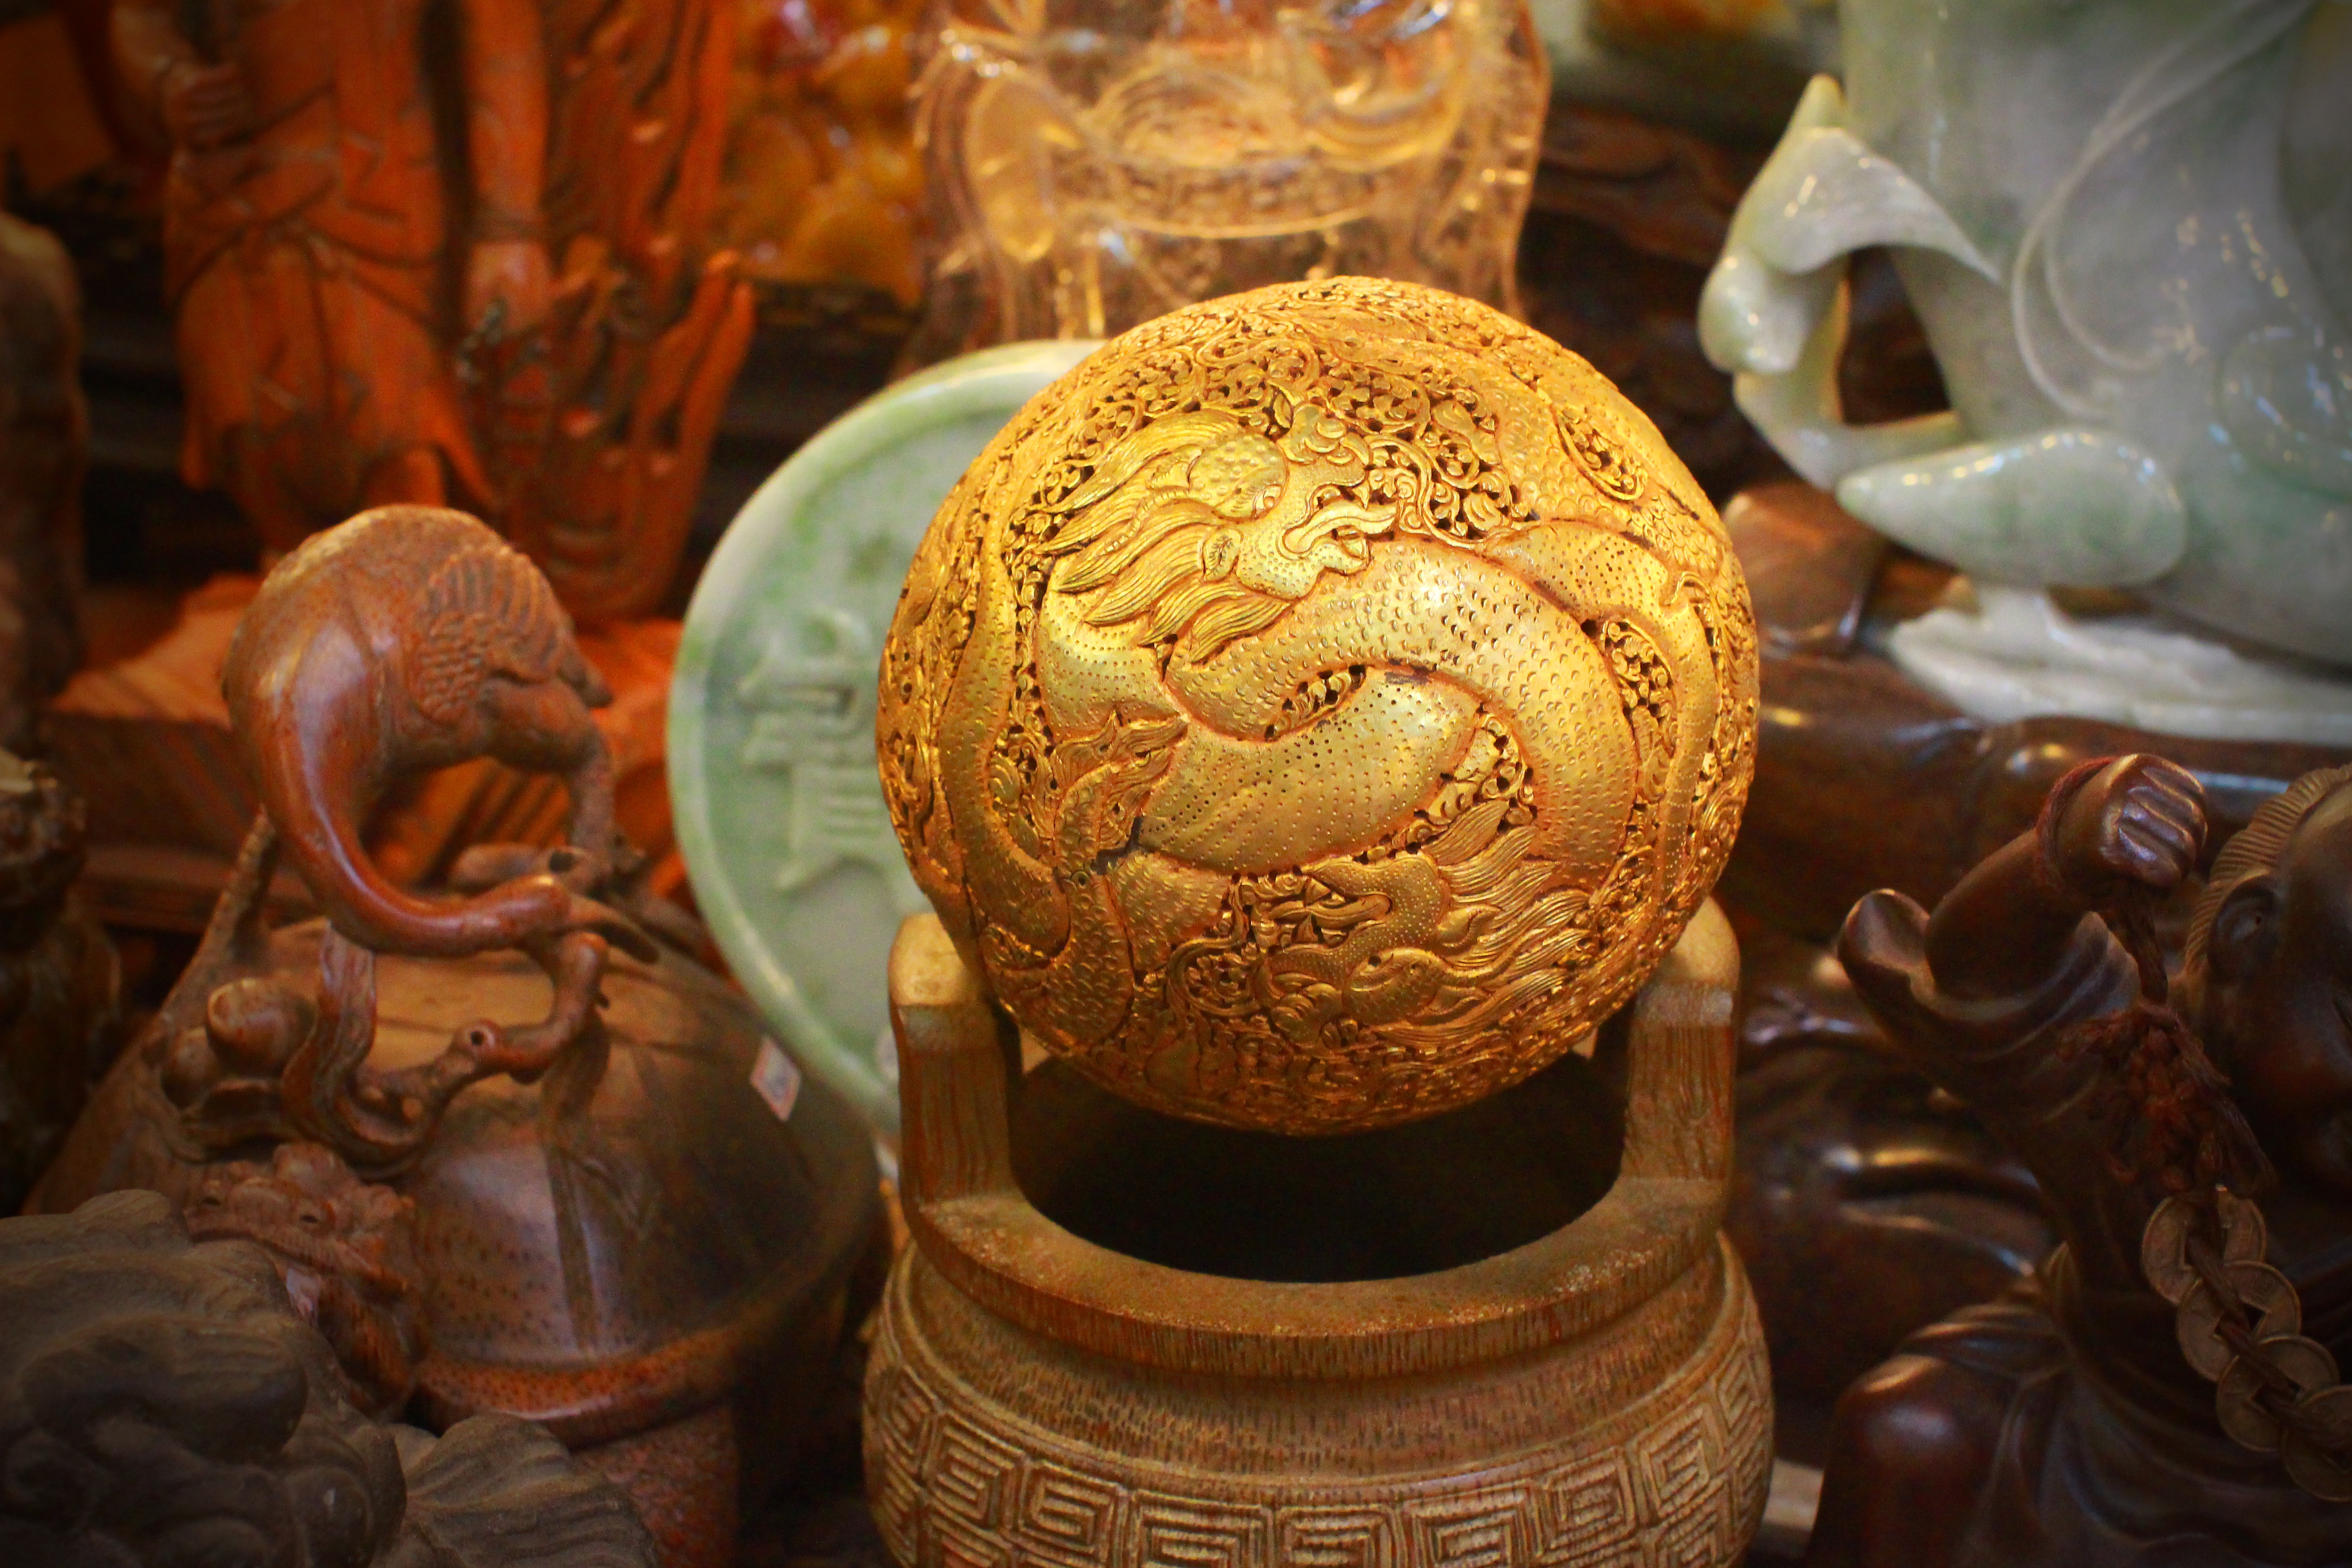
antique, monument, statue, food, asia, sculpture, art, gold, temple, ball, dragon, taiwan, carving, ancient history